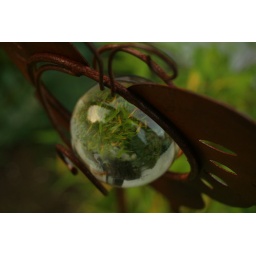
theres this rusty butterfly in our garden and i love the glass bowl in it!